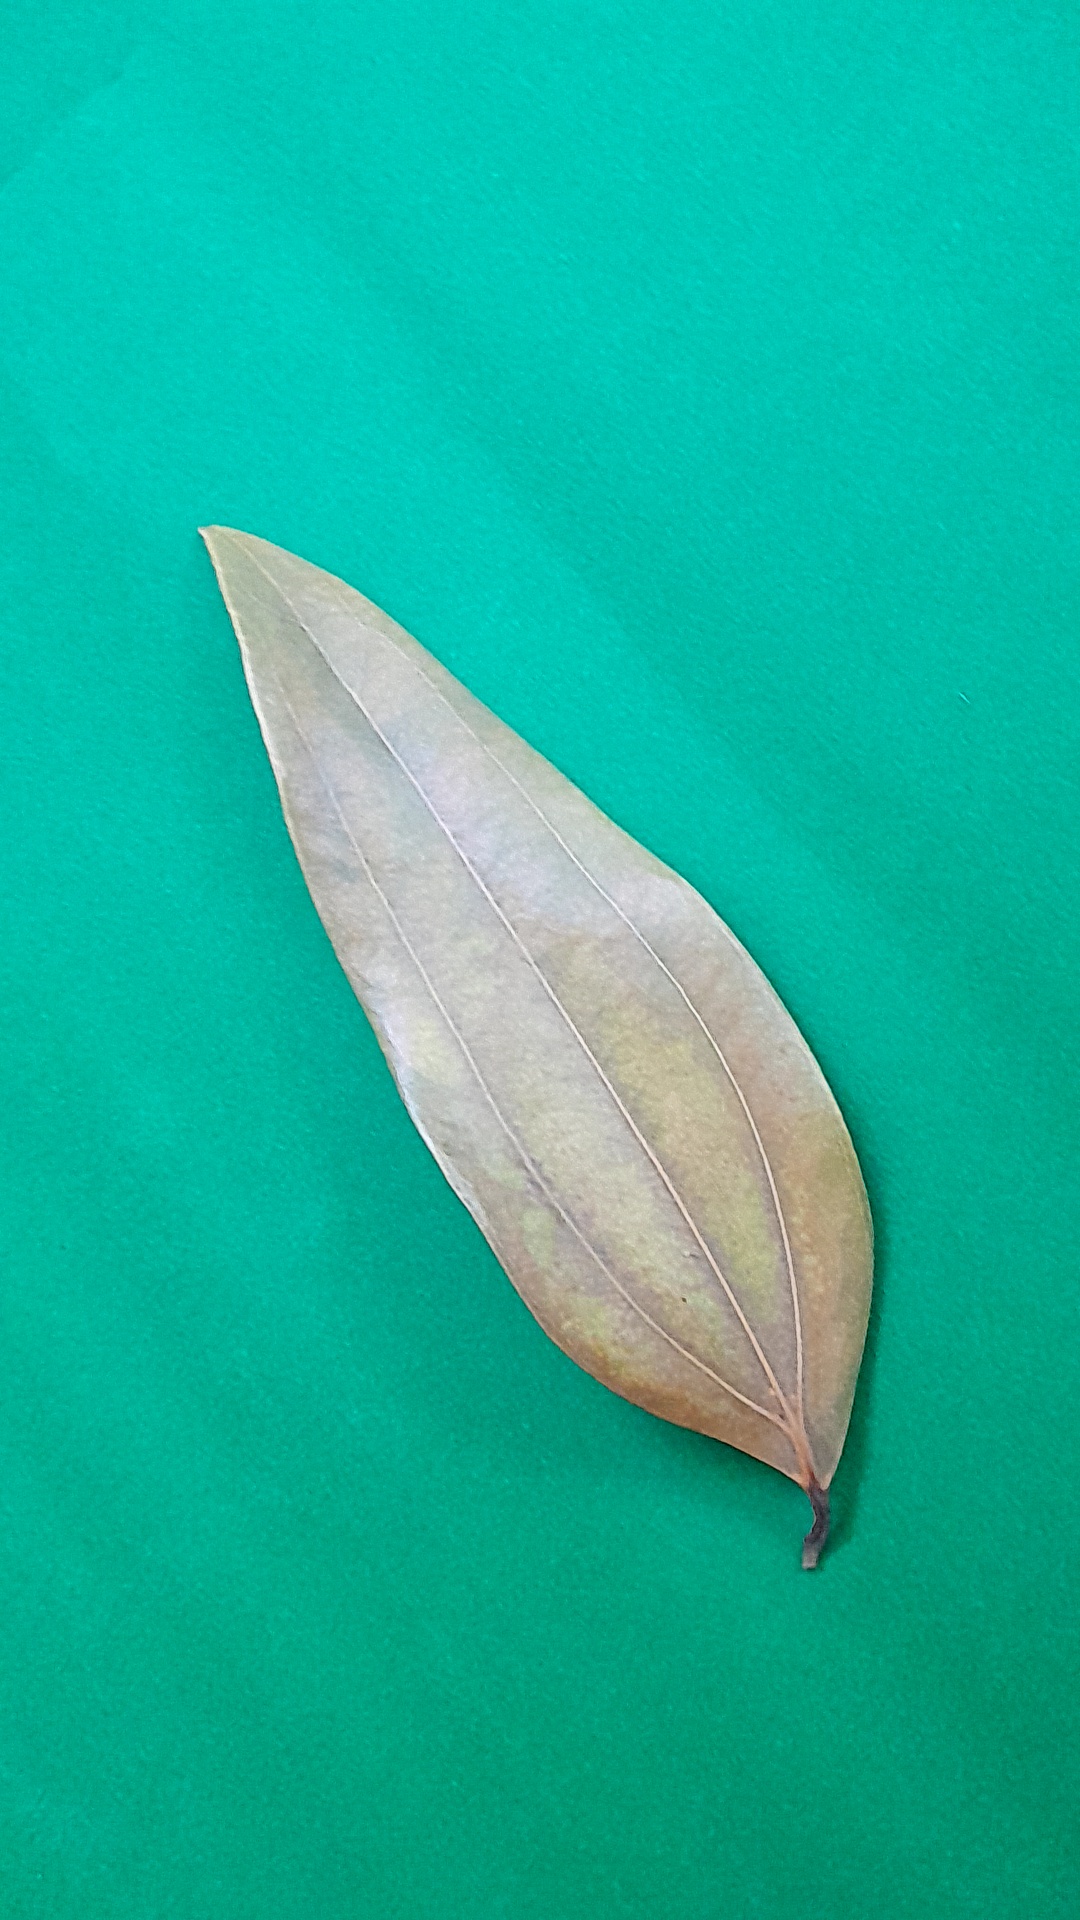
Label: Dry Leaf